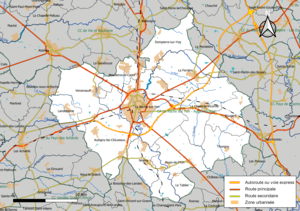
Carte géographique de l'intercommunalité La Roche-sur-Yon-Agglomération, département de la Vendée, France. Composition au 1er janvier 2019.
La Roche-sur-Yon-Agglomération, appelée couramment « La Roche-Agglo », est une intercommunalité à fiscalité propre française située dans le département de la Vendée et la région des Pays de la Loire.